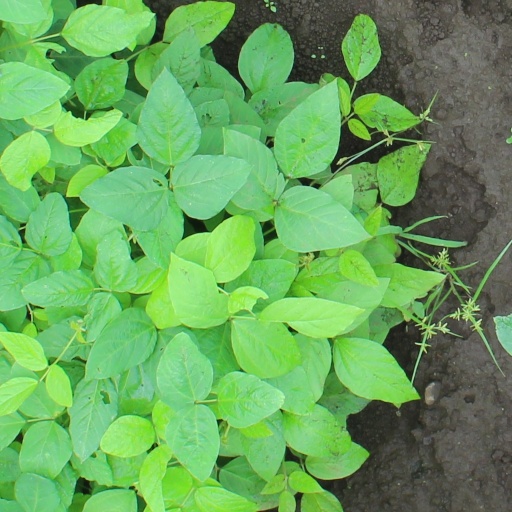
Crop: soybean